Cornelis Jacobsz Delff

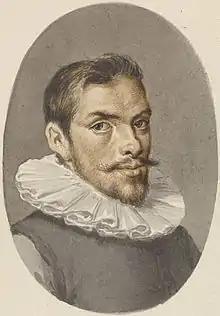
Portrait of Cornelis Jacobsz Delff by Tako Hajo Jelgersma after Jacob Willemsz Delff

Cornelis Jacobsz. Delff (1570–1643) was a Dutch Golden Age still life painter.